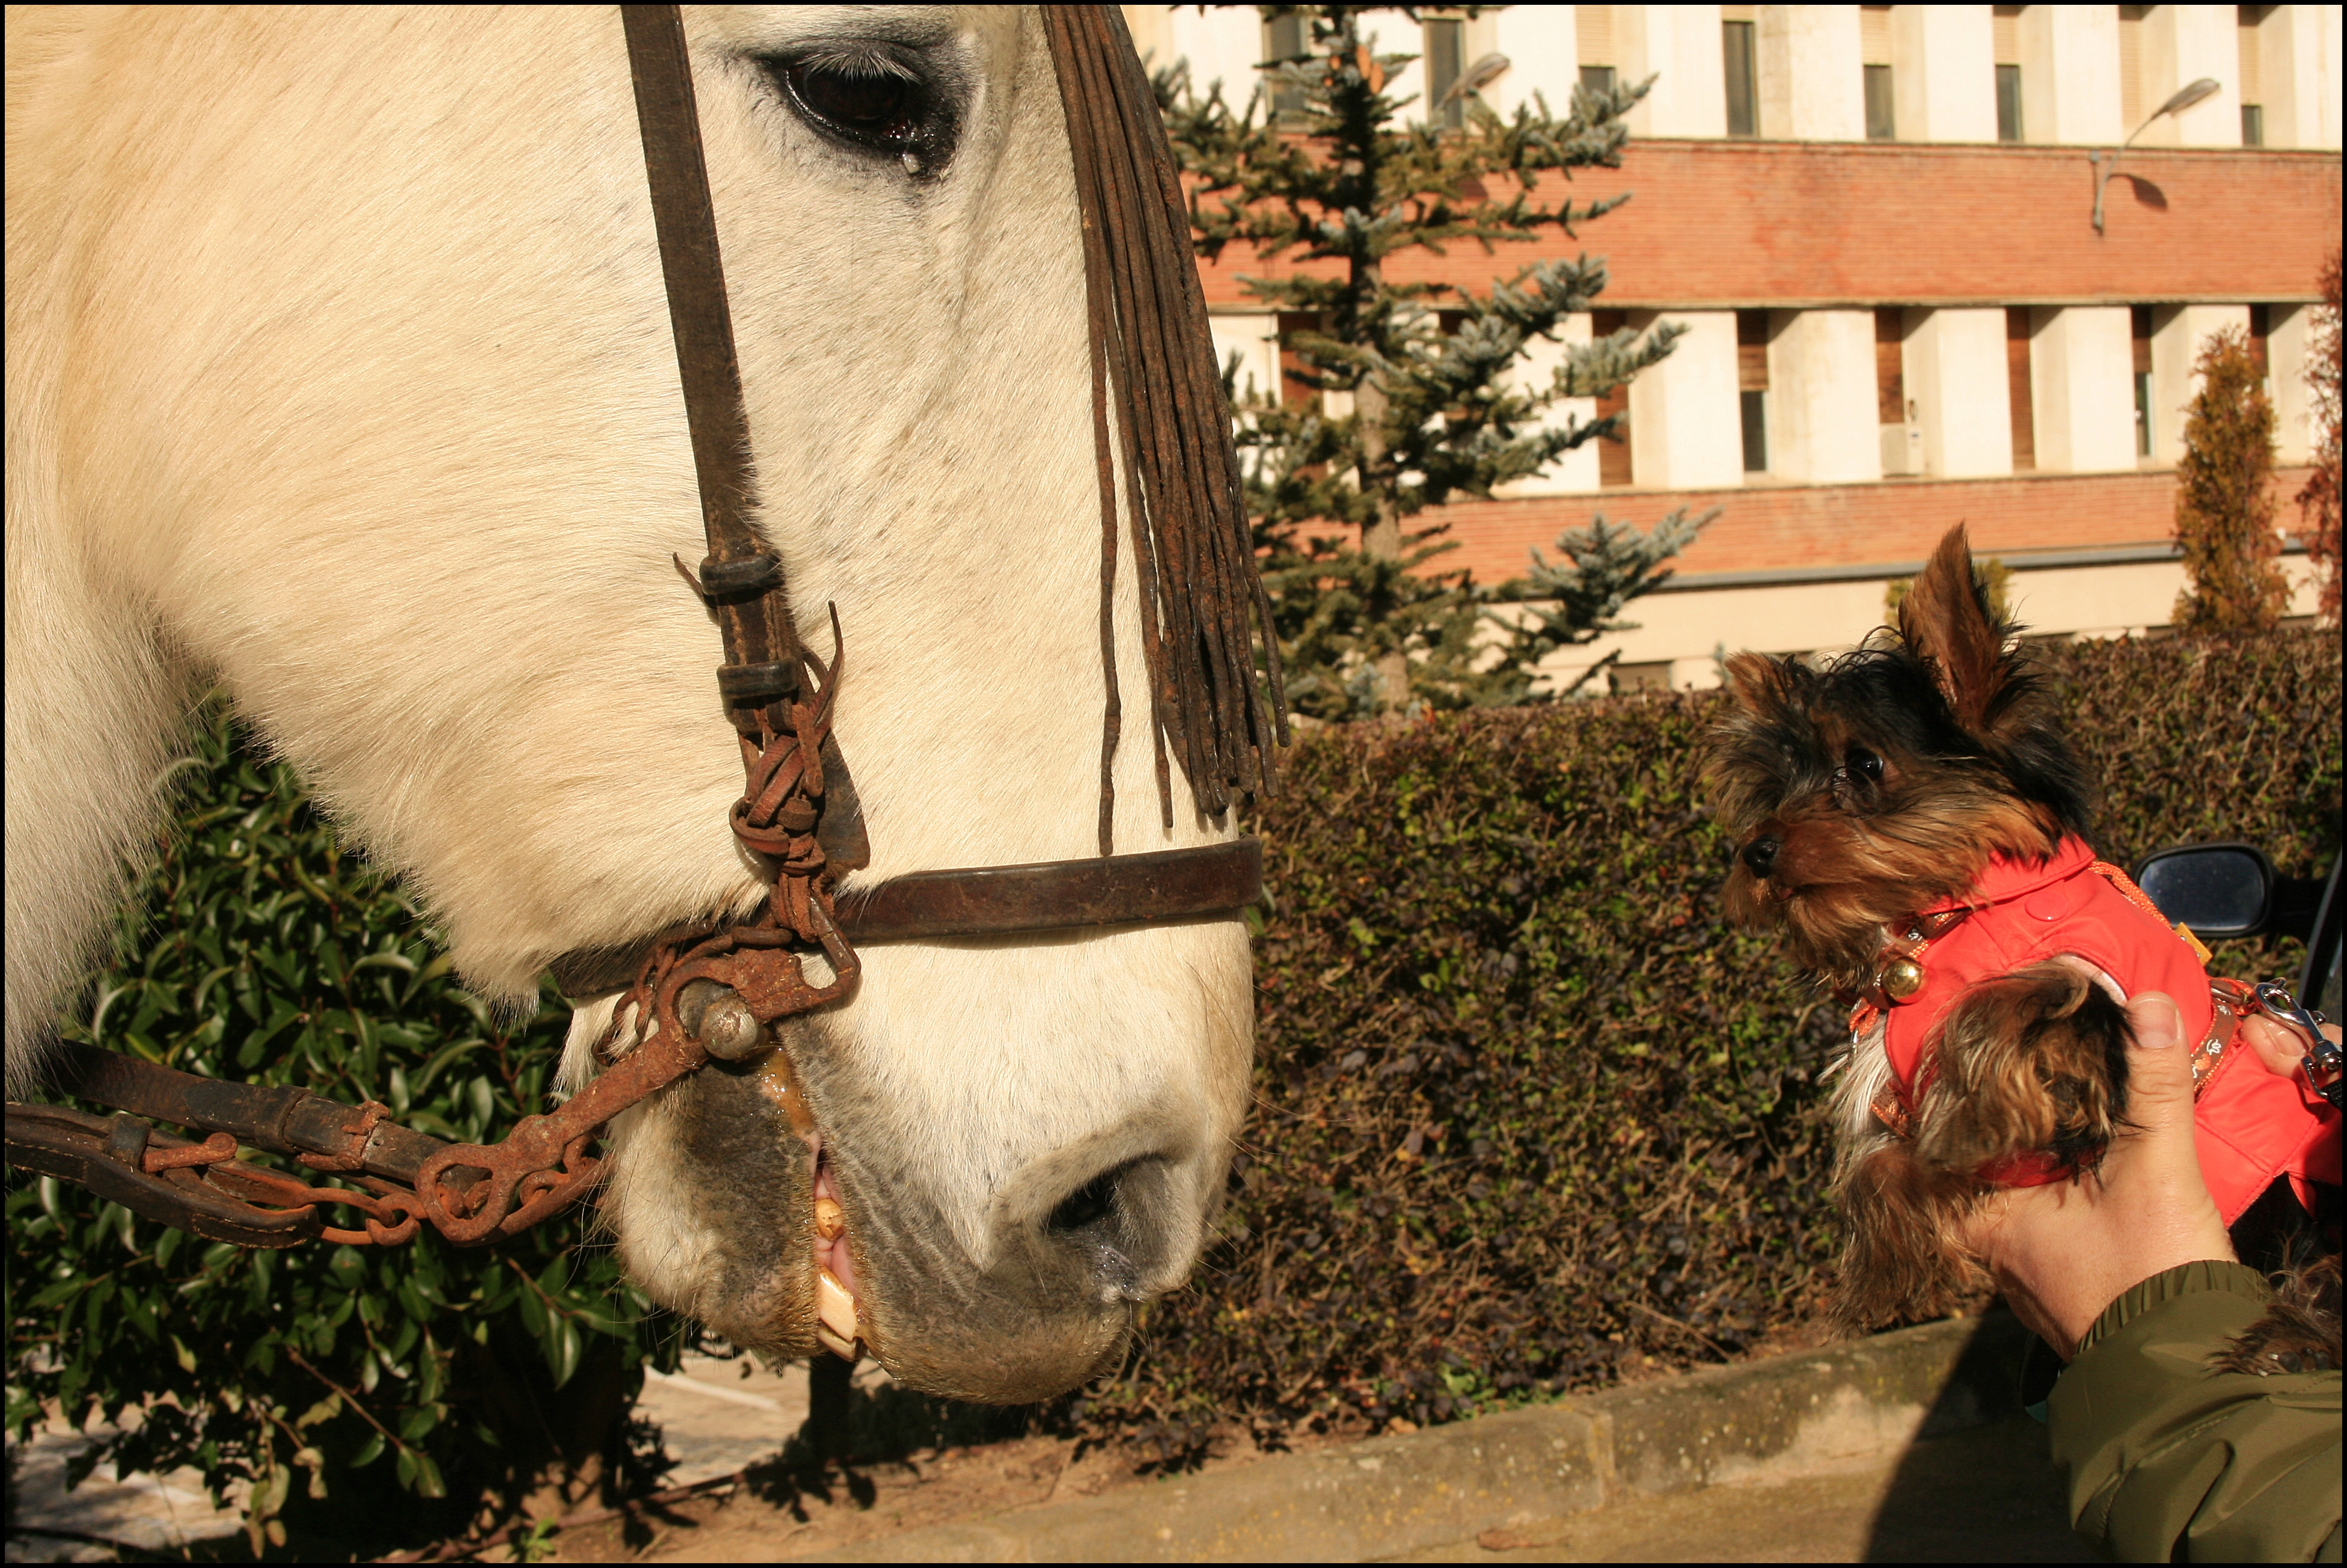
spain, castilla, olvega, miguel, agreda, magarcia, respenda, sananton2014, castillayleon, tradiciones, sanant n, horse like mammal